That Lady

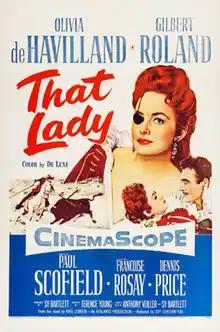
1955 Theatrical poster

That Lady is a 1955 British-Spanish historical romantic drama film directed by Terence Young and produced by Sy Bartlett and Ray Kinnoch. It stars Olivia de Havilland, Gilbert Roland, and Paul Scofield. It was written by Bartlett based on the 1946 historical novel by Kate O'Brien, which was published in North America under the title "For One Sweet Grape."